War of the League of the Indies

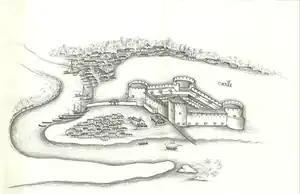
Chale fort, in "Lendas da Índia"

Despite the weather, the Portuguese managed to send reinforcements and a small amount of supplies through to the fortress when news of the attack reached Goa. The Zamorin placed an artillery battery on the mouth of the river that effectively blockaded Portuguese shallow draft vessels from passing through. The captain of the fortress, 80-year-old Dom Jorge de Castro, influenced by the King of Tanur, a local ally of the Portuguese, decided to surrender the fortress on November 4, 1571, in what became the first formal capitulation of territory by the Portuguese. The Zamorin immediately demolished the fort and sent Dom Jorge back to Goa.